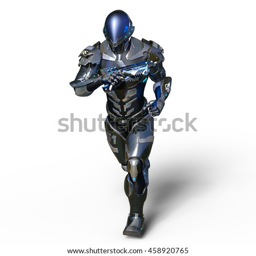
3d cg rendering of a robot